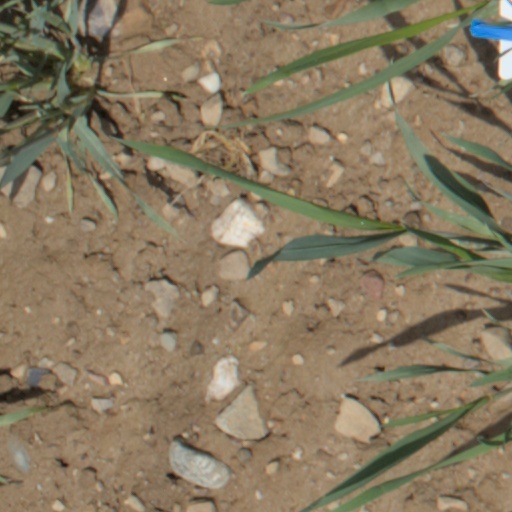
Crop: wheat